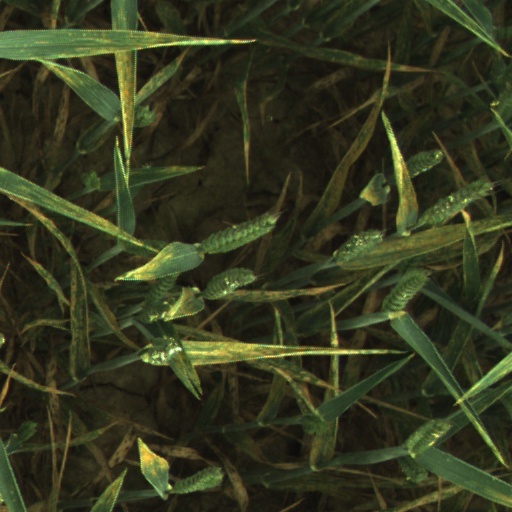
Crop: wheat